Brendan McCartney

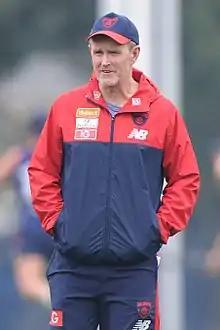
McCartney in April 2018

Brendan McCartney (born 23 October 1960) is the former senior coach of the Western Bulldogs football club in the Australian Football League (AFL). He coached 66 games in 3 seasons before he resigned from the job. He has served as the development and strategy coach of the Melbourne Football Club since 2015.